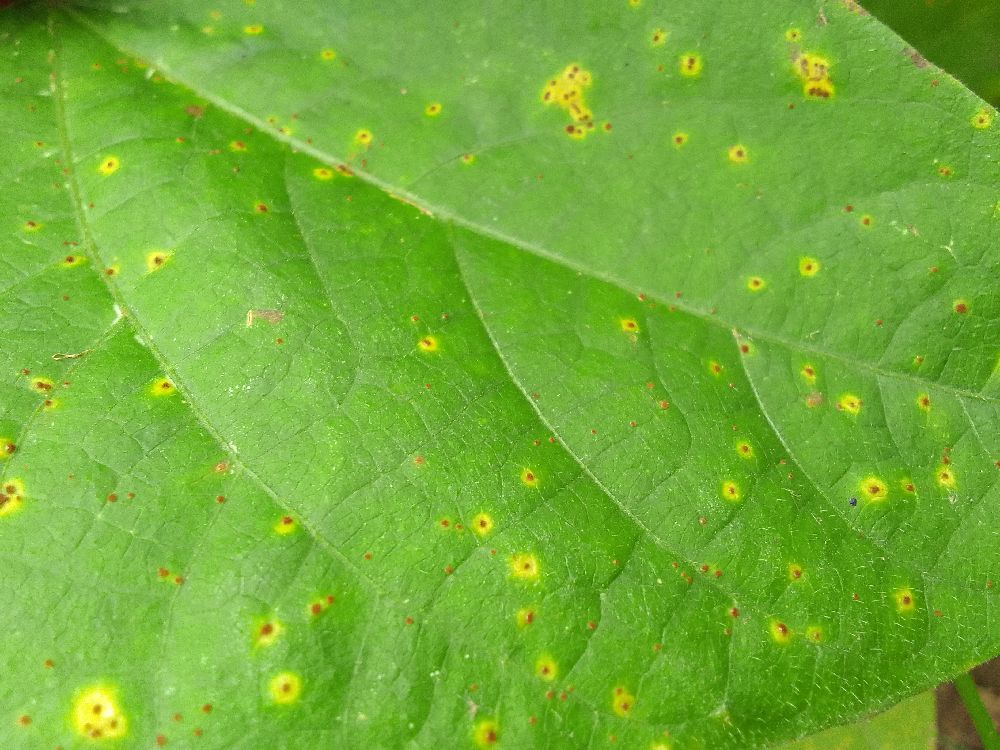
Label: rust